Marie-Madeleine Jodin

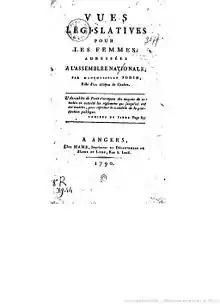
Cover of Jodin's treatise, Vues Législatives Pour Les Femmes.

Marie Madeleine Jodin (1741–1790) was an eighteenth-century French actress, friend of Diderot, and early feminist.